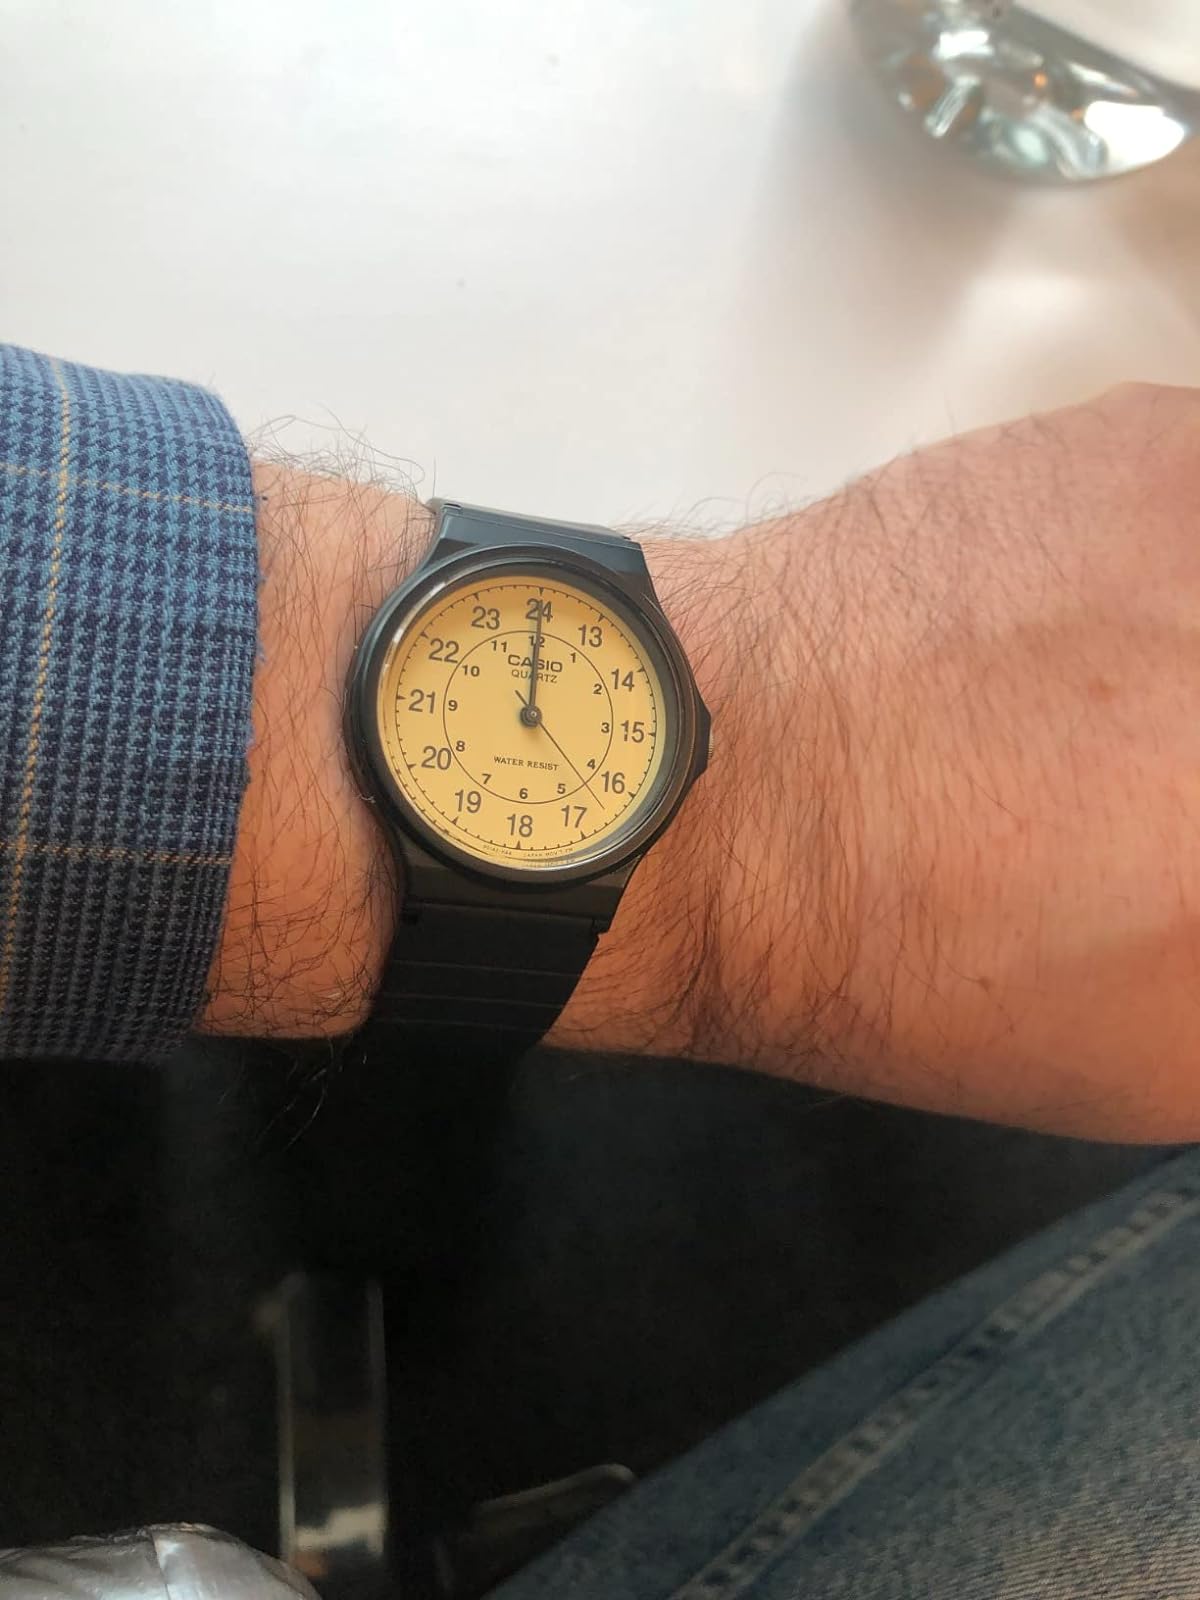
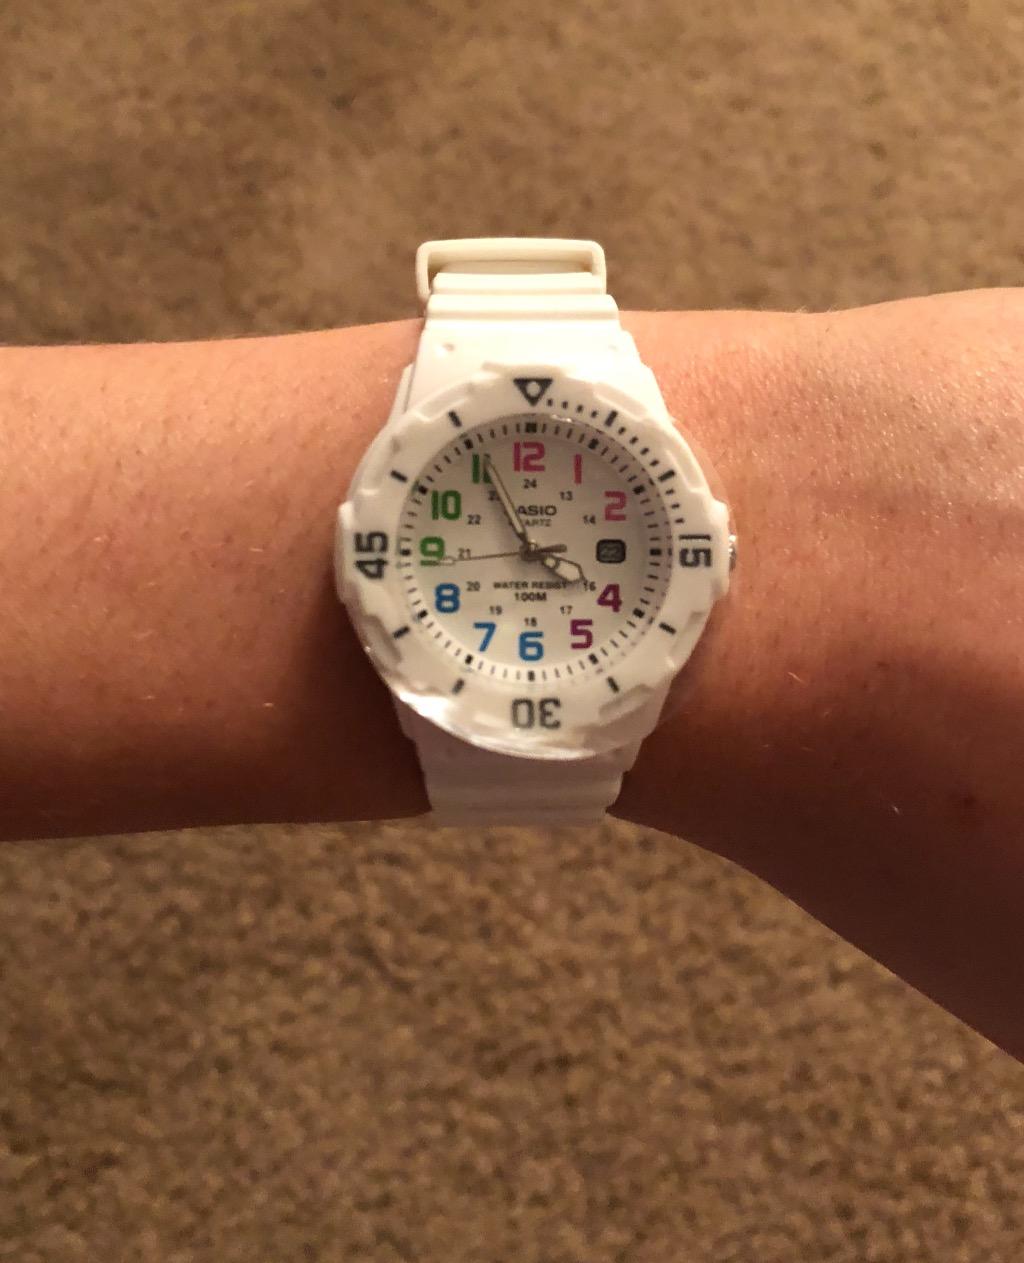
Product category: accessories_watch
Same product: no